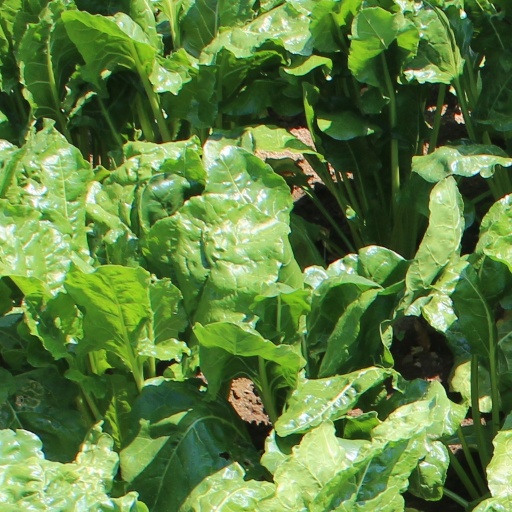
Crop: sugar beet